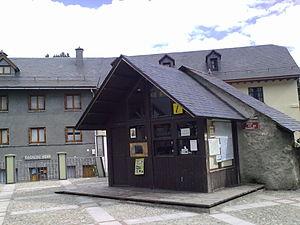
Sallent de Gállego
Sallent de Gállego en espagnol, ou Sallén de Galligo en aragonais, est une commune d'Espagne dans la communauté autonome d'Aragon, province de Huesca. Elle regroupe les villages de Sallent de Gállego, Formigal, Lanuza, Portalet, Escarrilla, Tramacastilla de Tena et Sandiniés. C'est sur le territoire communal que la rivière Gállego prend sa source et que se trouve la station de sports d'hiver Aramón Formigal.